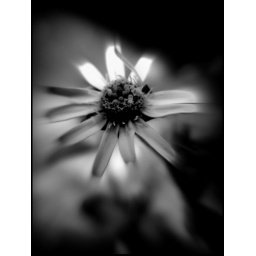
in black and white